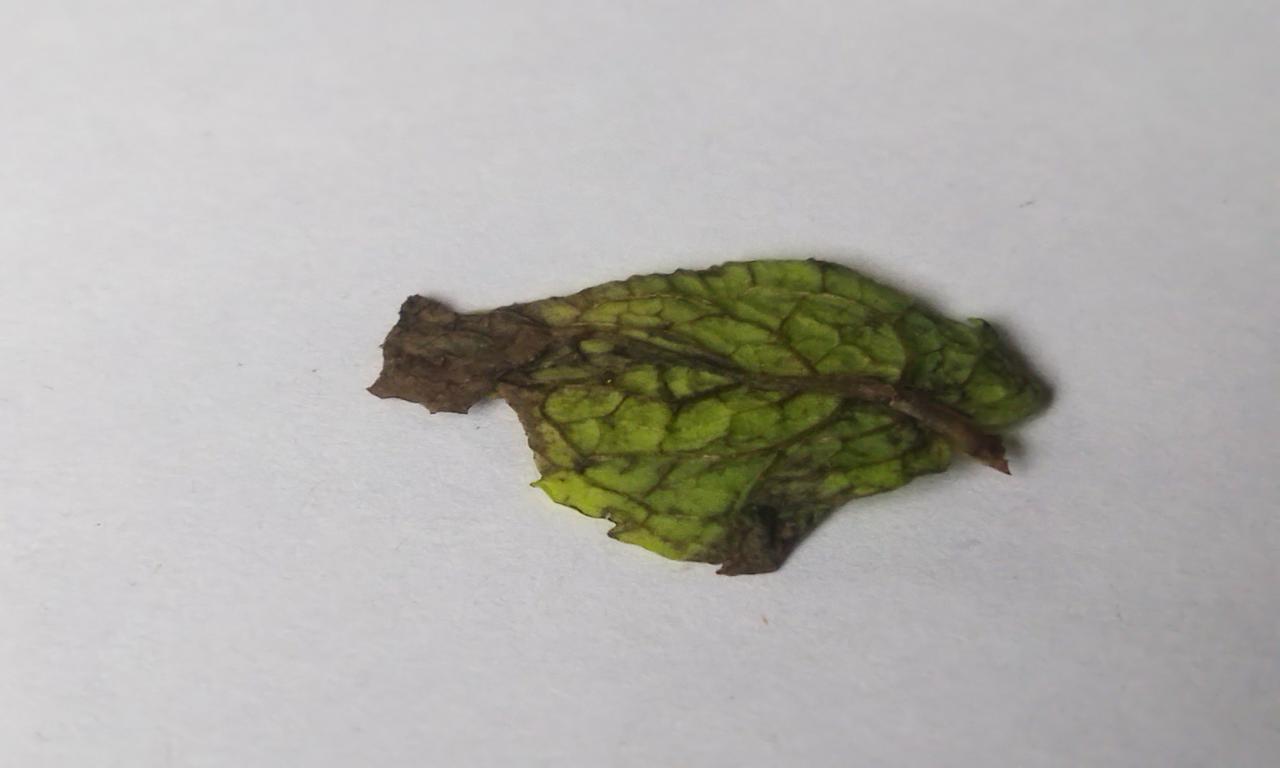
Label: Spoiled